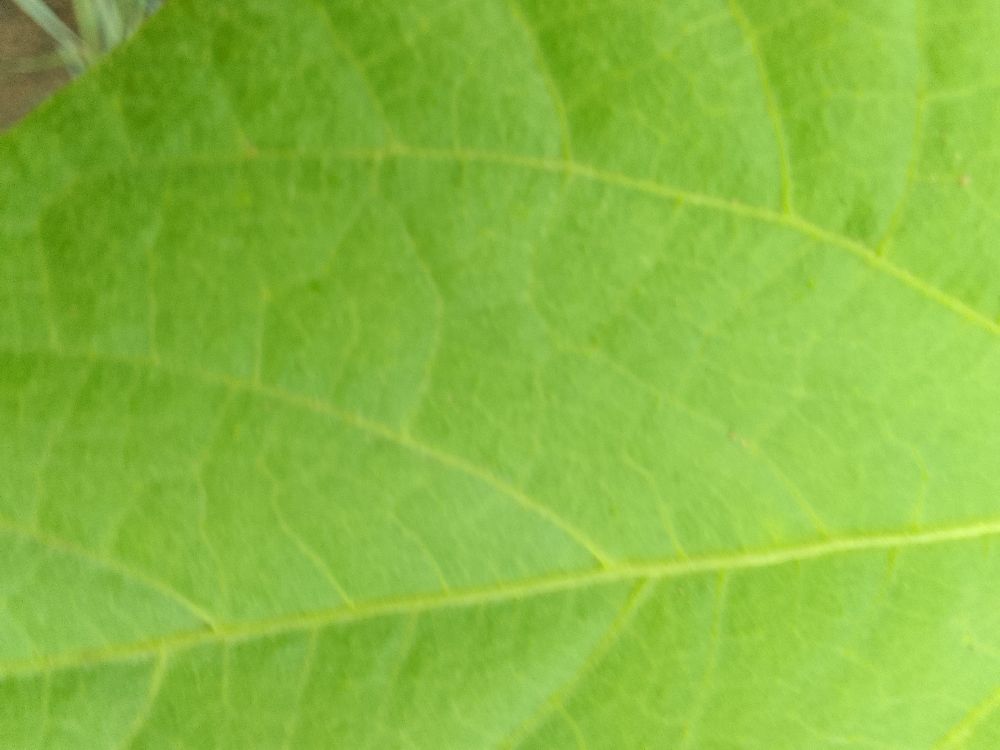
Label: healthy